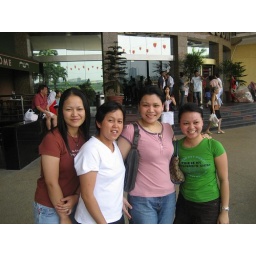
me n cousins (except d girl in brown shirt, unknown)...